United States support for Iraq during the Iran–Iraq War

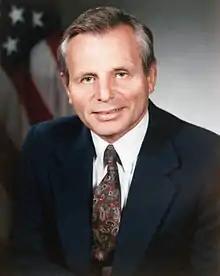
After reading the CIA report President Reagan wrote a note in the margin addressed to Secretary of Defense Frank Carlucci: "An Iranian victory is unacceptable."

In Emery's judgement, claims that the Reagan administration's later "tilt" in favor of Iraq was merely a continuation of Carter-era policies cannot be supported by available evidence: "The impetus for America to adjust its policy of neutrality, and take a definitive position on which side to back, came in 1982, when the Iranian military threatened to overrun Iraq." In Carter's own account, "I despised Saddam Hussein, because he attacked Iran when my hostages were being held. It was President Reagan who established diplomatic relations with Saddam Hussein after I left office." Gibson avers: "If Washington had any foreknowledge of the invasion, logic would suggest that the timing would be postponed until after the hostages were successfully released." Williamson Murray and Kevin M. Woods describe the green-light theory as having been "convincingly debunked," citing Gibson. Hahn states that "there is no evidence to support the Iranian contention" that the U.S. helped instigate the conflict, finding several holes in this theory. Brands concludes: "There is no hard evidence that a green light was given, while there is substantial documentary proof that the Carter administration neither expected nor welcomed the war."